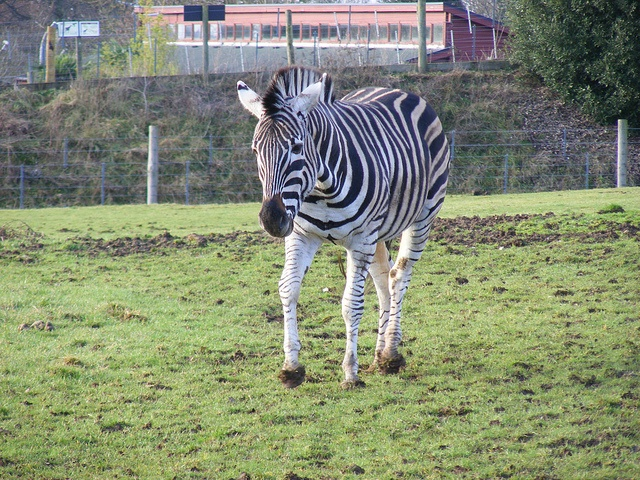
A zebra walking across a lush green grass covered field.
A fenced in zebra walking in the grass.
a single zebra walking through part of a field
A zebra is galloping through a grassy field.
A zebra walking across a fenced, green field